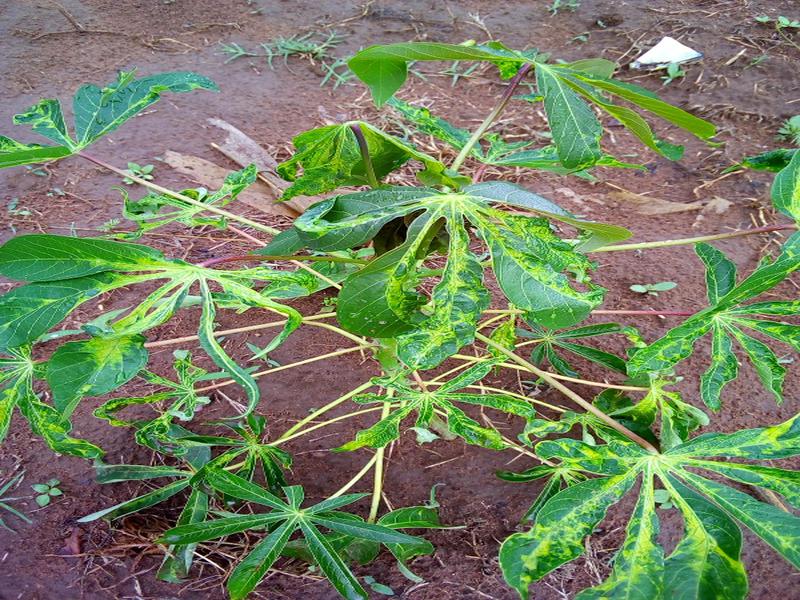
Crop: cassava
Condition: mosaic_disease